P. F. Sloan

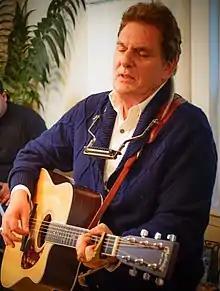
Sloan performing in 2014

Philip Gary "Flip" Sloan ("né" Schlein; September 18, 1945 – November 15, 2015), known professionally as P. F. Sloan, was an American singer and songwriter. During the mid-1960s, he wrote, performed, and produced many "Billboard" Top 20 hits for artists such as Barry McGuire, the Searchers, Jan and Dean, Herman's Hermits, Johnny Rivers, the Grass Roots, the Turtles, and the Mamas and the Papas.